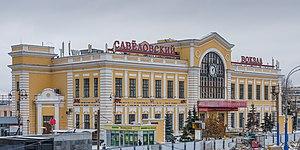
La gare de Saviolovo, est l'une des neuf gares ferroviaires principales de Moscou. Elle est nommée d'après le village de Saviolovo, faisant aujourd'hui partie de la municipalité de Kimry, près de Tver. Elle dessert les villes du nord de Moscou. En 2005 - 2009 la gare a relié par aéroexpress l'aéroport de Cheremetievo.